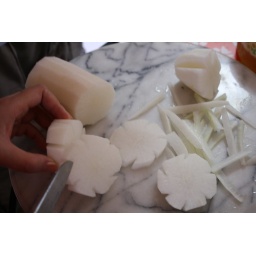
white carrots in flower shape